Skitchin'

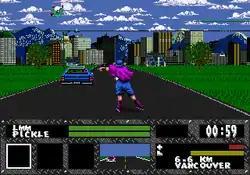
An example of gameplay in "Skitchin"

"Skitchin" puts the player in control of an inline skater competing in a tournament spanning twelve different cities, including Vancouver, New York City and San Diego; the skater advances to the next race by finishing in fifth place or higher against a varying amount of opponents. During a race, the skater can accelerate, jump, crouch, attack neighboring racers, and engage in skitching, the act of clutching onto a moving vehicle's bumper to gain momentum. At any point while skitching, the skater can propel themself off the bumper, which can be used to "slingshot" to another vehicle or escape from an opponent skitching on the same vehicle, who will try to shove the skater off. Weapons such as nunchaku, chains, pipes, crowbars, whips, and baseball bats can be picked up off the road and used to attack opponent racers. Traffic cones on the side of the road may indicate a nearby weapon. Some opponents wield the aforementioned weapons, which can be taken and used by the skater if the enemy racer is attacked as they are holding the weapon out to strike. The skater can carry multiple weapons at once and cycle through them to select a weapon for use. The skater can also perform tricks after skating off a ramp if the player presses one of any button while the skater is midair. When a trick is successfully performed, a trio of judges momentarily appear in the lower-left corner of the screen to rank the trick's complexity.